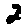
Label: 2